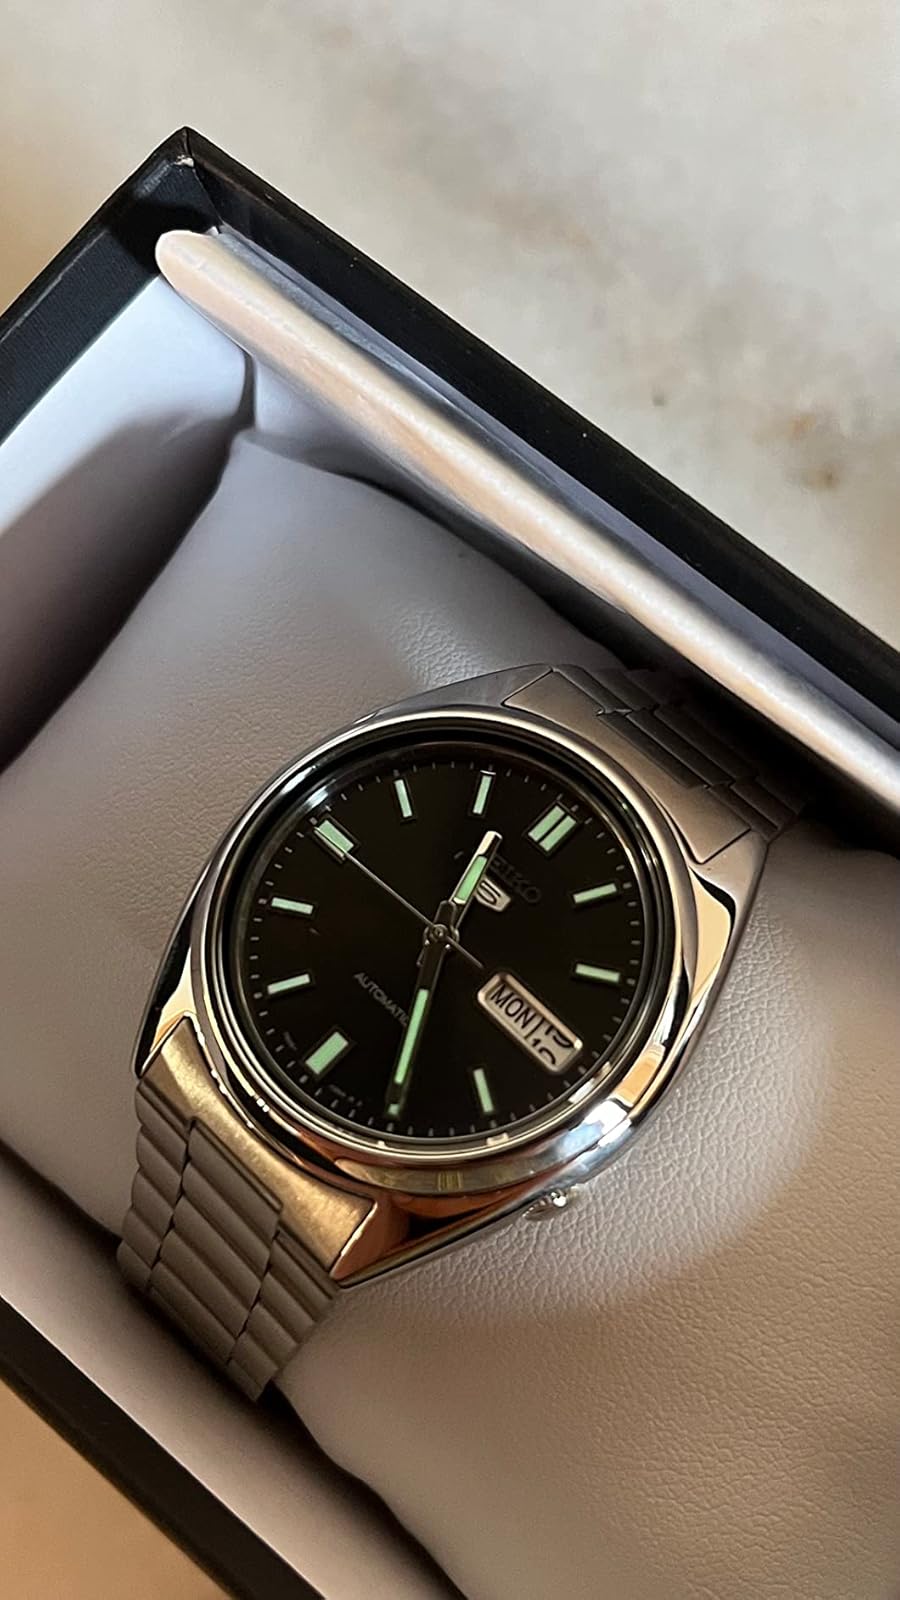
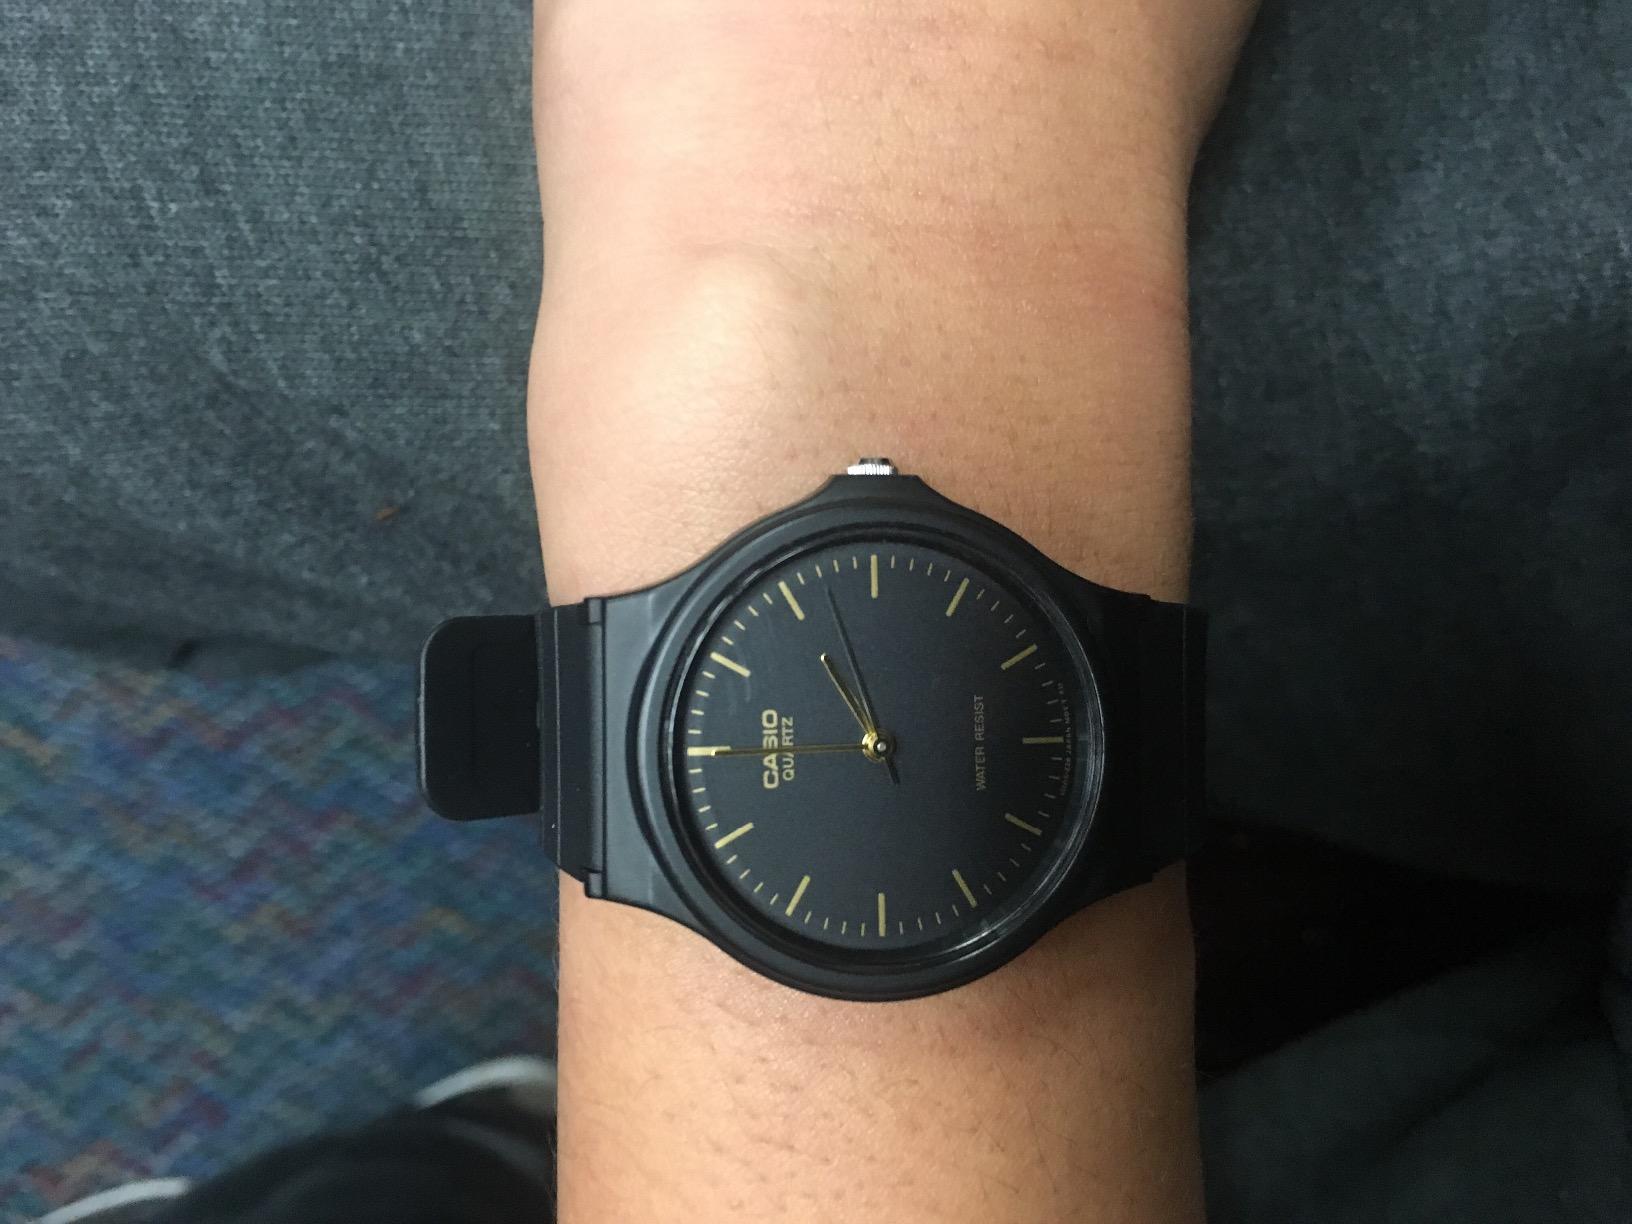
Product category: accessories_watch
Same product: no